Earle L. Reynolds

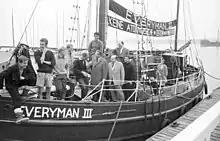
Everyman III in Kiel 1962

While in Japan, Reynolds designed and had built a yacht of , the "Phoenix of Hiroshima". From 1954 to 1958, he, his wife Barbara, son Ted (16), daughter Jessica (10), and three young Japanese men from Hiroshima, Niichi ("Nick") Mikami, Motosada ("Moto") Fushima and Mitsugi ("Mickey") Suemitsu, sailed around the world.